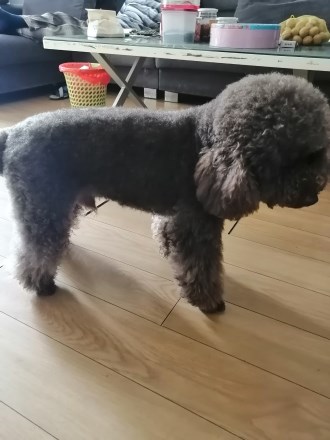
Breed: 2925-n000114-toy_poodle